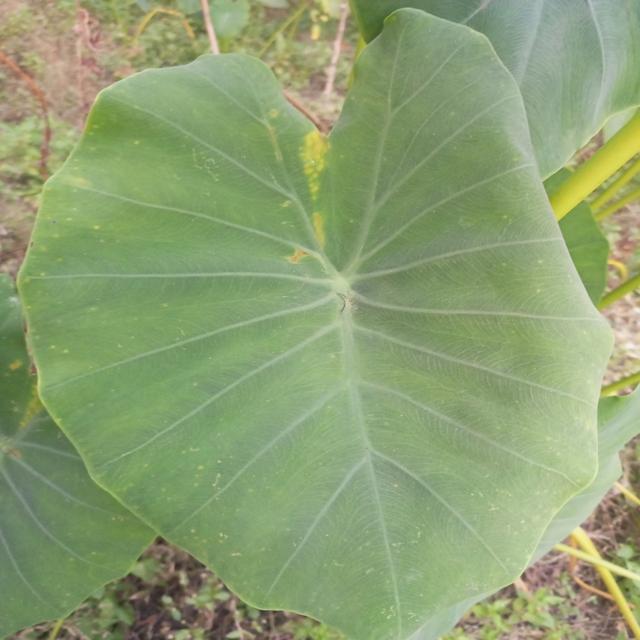
Label: Healthy